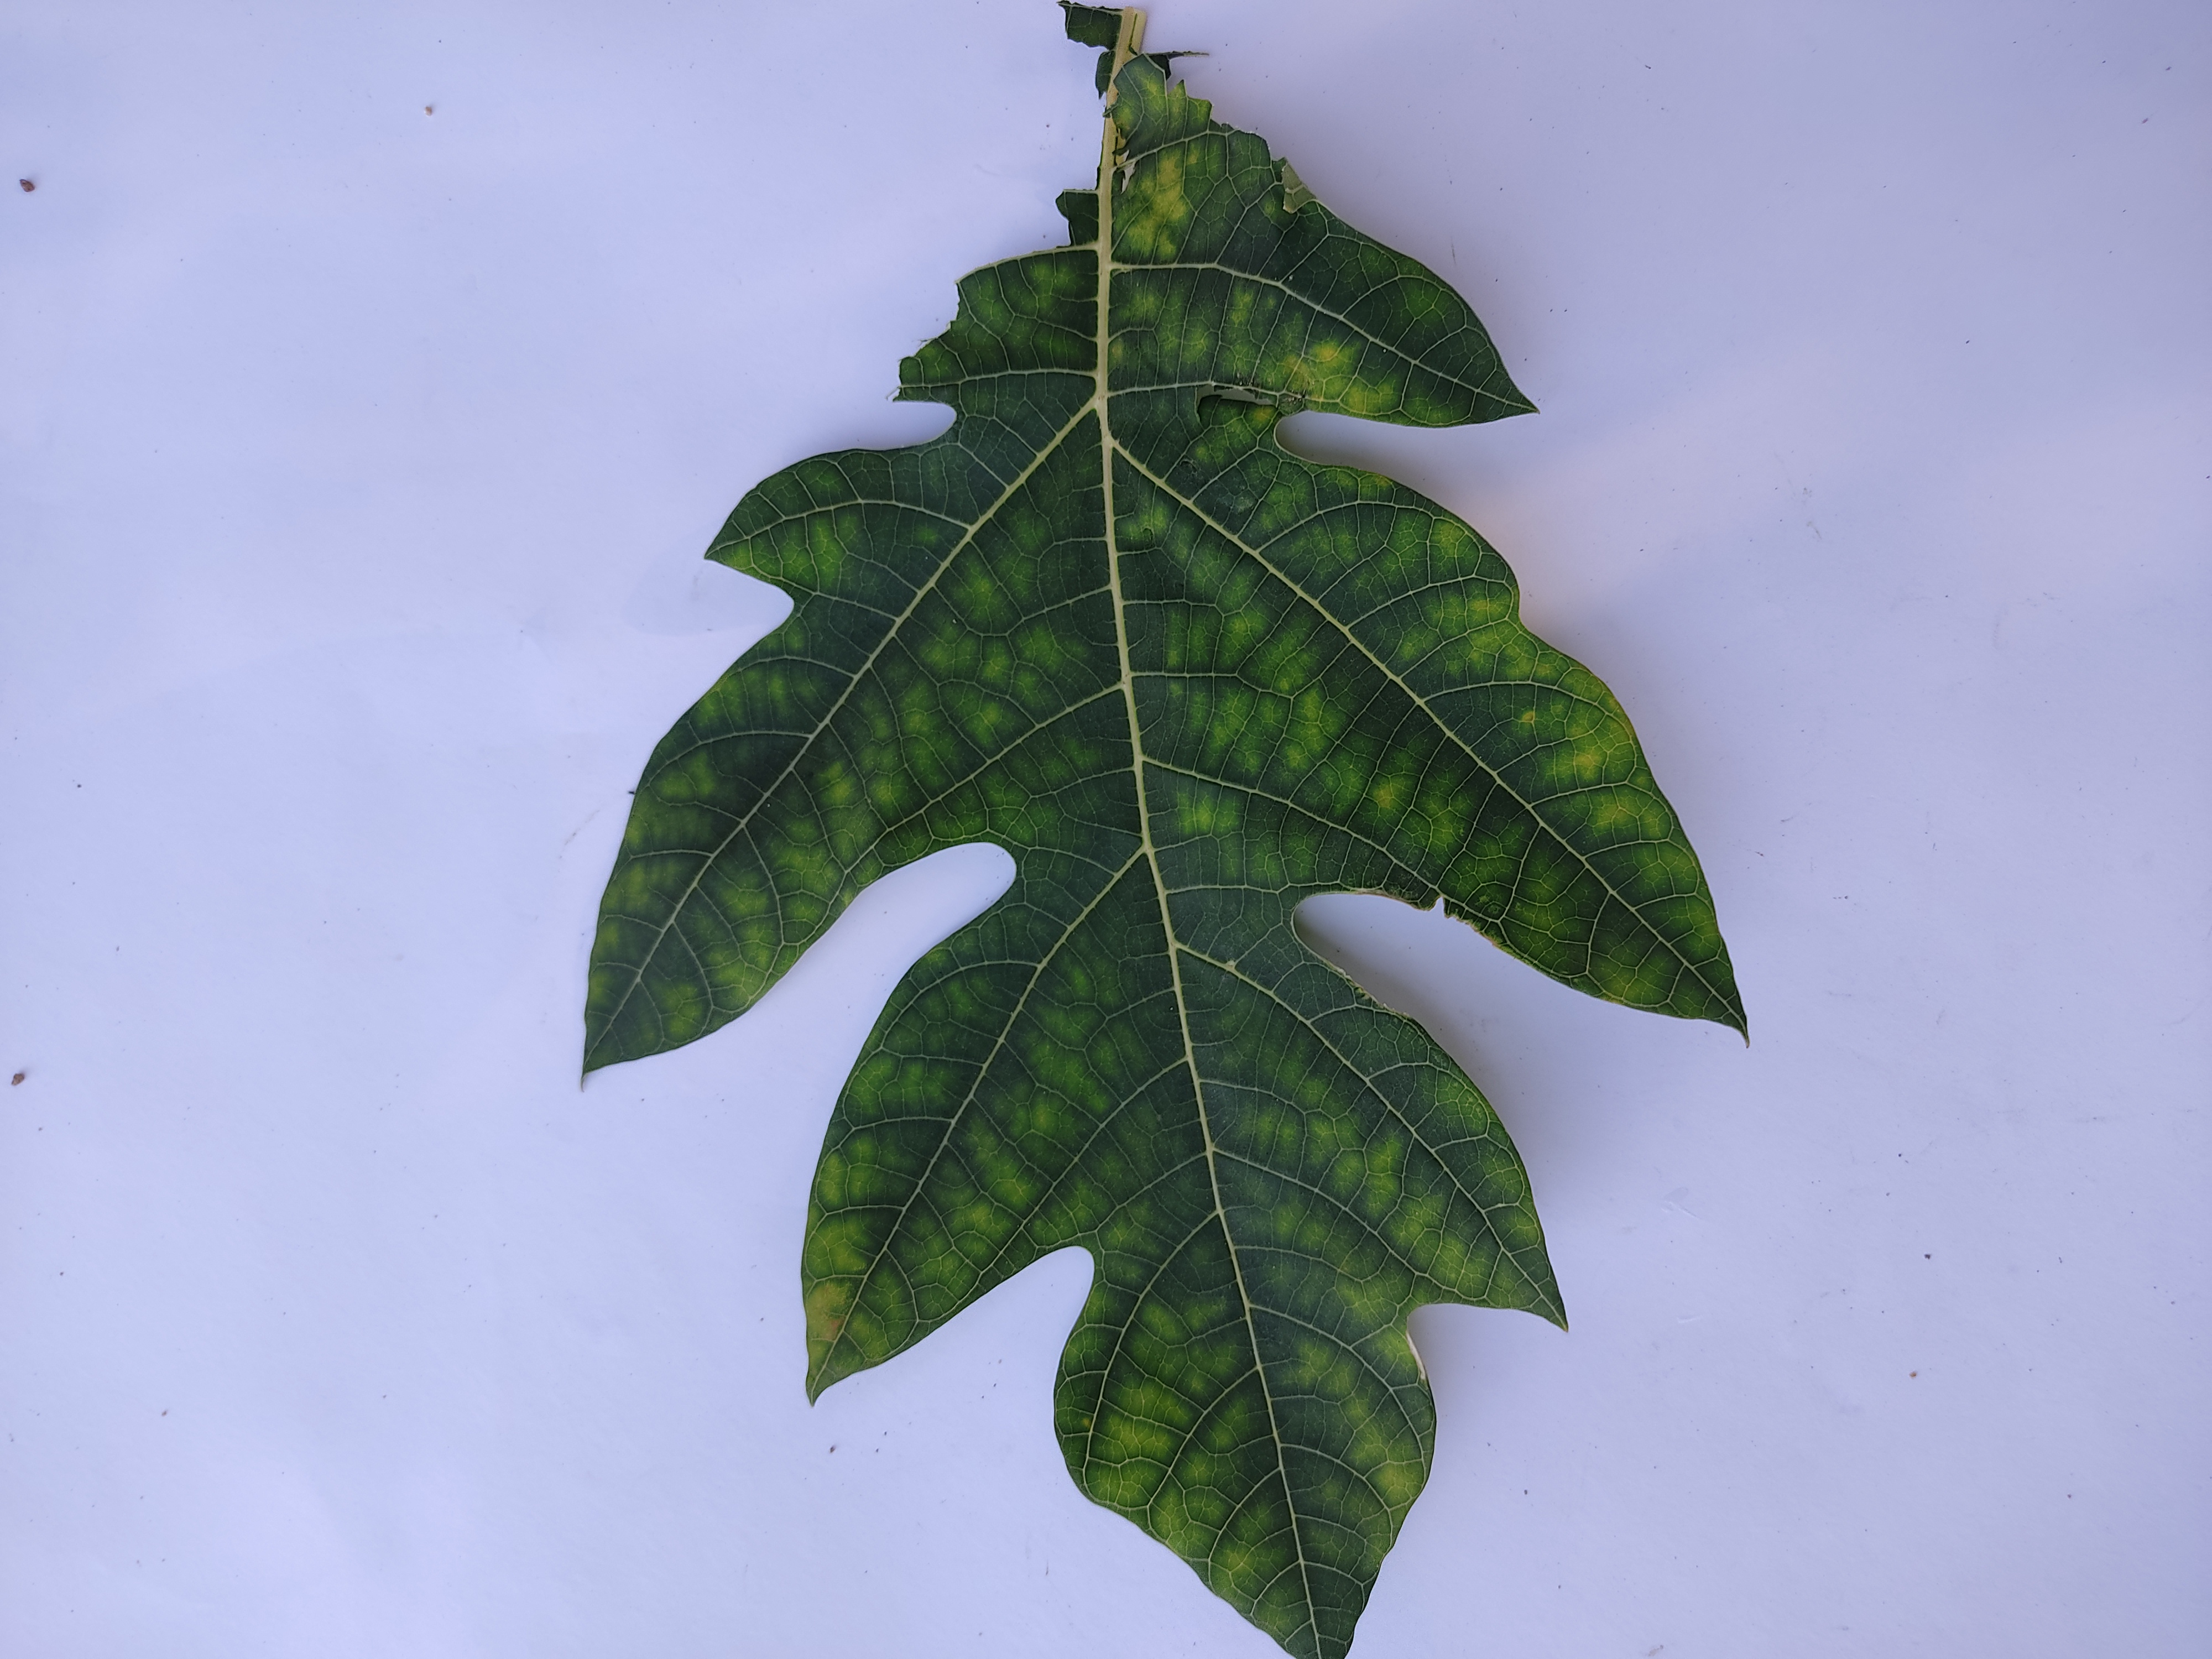
Label: Ring Spot